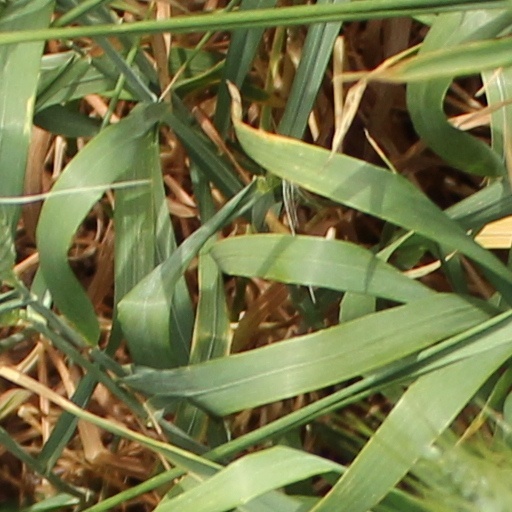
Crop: wheat